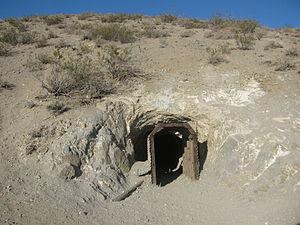
Ceci est la liste des lieux historiques inscrits sur le registre national dans le comté de Kern en Californie.